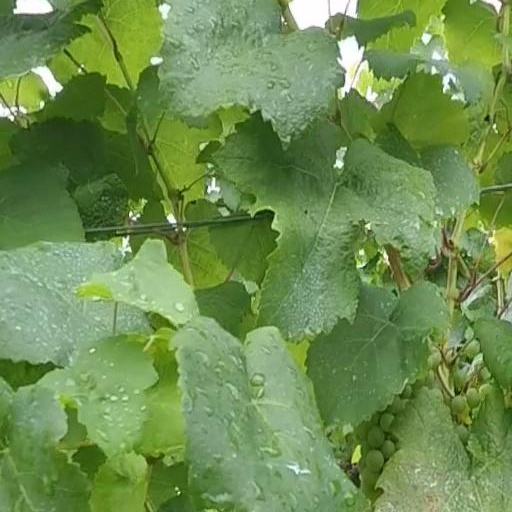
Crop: grape